Deep Sea (film)

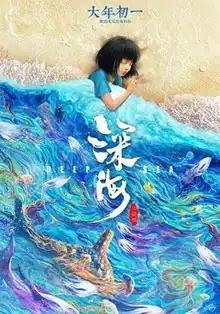
Promotional release poster

Deep Sea is a 2023 Chinese 3D animated fantasy film, written and directed by Tian Xiaopeng who previously directed "", co-produced by his company October Media and Coloroom Pictures.